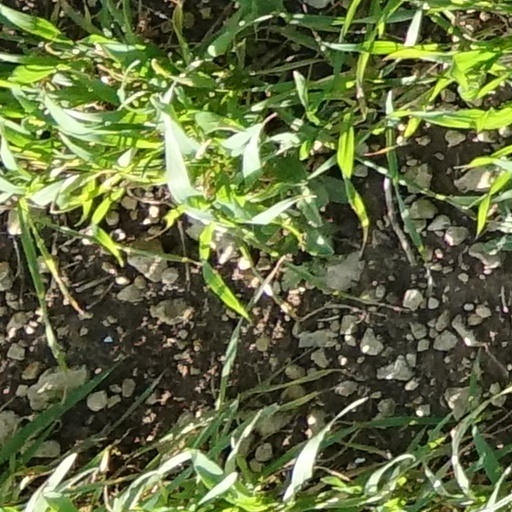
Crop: wheat